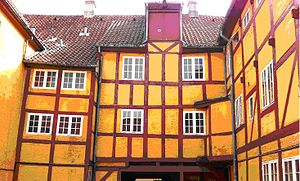
Jørgen Olufsens købmandsgård
Jørgen Olufsens købmandsgård - baggården
Jørgen Olufsens købmandsgård - baggården
Jørgen Olufsen var en renæssancekøbmand, der i 1616 lod sin købmandsgård opføre lige ud til Østerå, det nuværende Østerågade. Han var en halvbror til Jens Bang, som var den største købmand i Aalborg på denne tid. Jens Bang have opført sin købmandsgård længere mod syd af Østerågade i 1623-24. Jørgen Olufsen var en kendt købmand, som sad i byrådet.